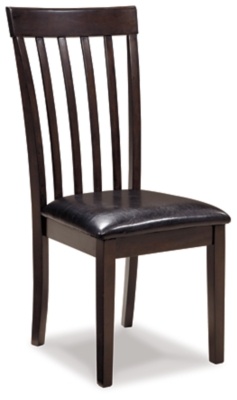
Hammis Dining Chair (Set of 2)
Brand: Mexico-Buenvirir
Category: Furniture > Chairs > Kitchen & Dining Room Chairs